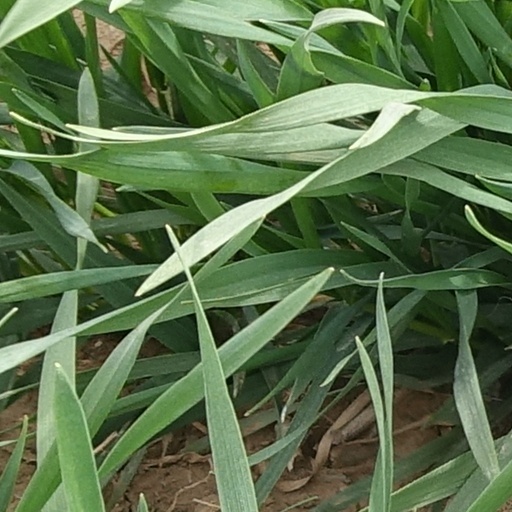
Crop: wheat